2005 UEFA Champions League final

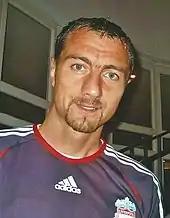
Liverpool goalkeeper Jerzy Dudek described his second save from Andriy Shevchenko in the 117th minute as "the save of my life".

At the start of the second half, Liverpool made a substitution with Dietmar Hamann replacing Steve Finnan and also changed to a 3–4–2–1 formation to reduce the deficit, with Riise and Šmicer on the flanks, Alonso and Hamann as holding midfielders and Gerrard playing as an attacking midfielder. Liverpool had the best chance early on with Xabi Alonso sending an effort from narrowly past Milan's right hand post. Two minutes later, Shevchenko forced a save from Dudek with a strong free-kick from just outside the Liverpool box.